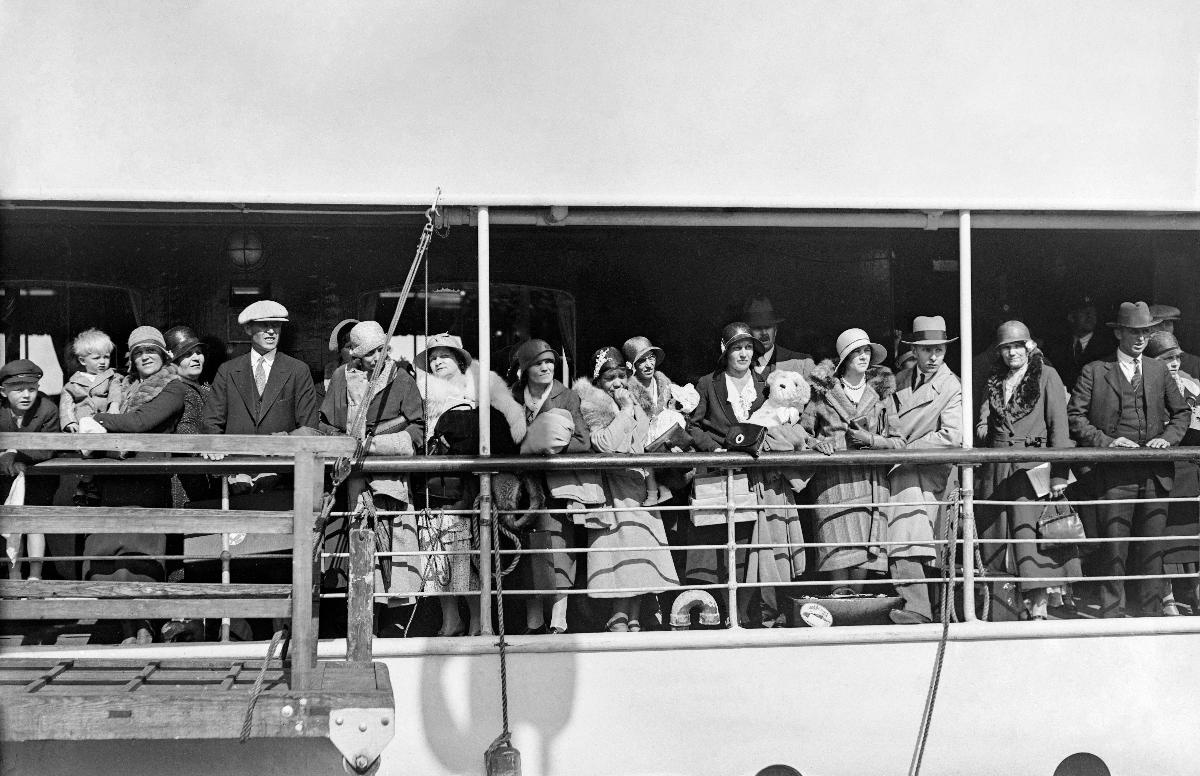
Amerikansuomalaiset saapuvat Helsinkiin s/s Lancastrialla
Amerikafinländare anländer till Helsinfors med s/s Lancastria; American Finns arrive in Helsinki with s/s Lancastria
sisällön kuvaus: Amerikansuomalaiset saapuvat Helsinkiin s/s Lancastrialla 9.6.1931. content description: American Finns arrive in Helsinki with s/s Lancastria 9.6.1931. innehållsbeskrivning: Amerikafinländare anländer till Helsinfors med s/s Lancastria 9.6.1931.
Kuvaaja: Sundström, Hugo, kuvaaja
Vuosi: 1931
Paikka: Suomi, Uusimaa, Helsinki
Aiheet: satamat; alukset; siirtolaiset; amerikansuomalaiset; matkailijat; HBL; harbours; watercrafts; migrants; Finnish Americans; american finns; emigrants; immigrants; ships; travellers; hamnar; farkoster; migranter; amerikafinländare; hamn; fartyg; emigranter; resenärer